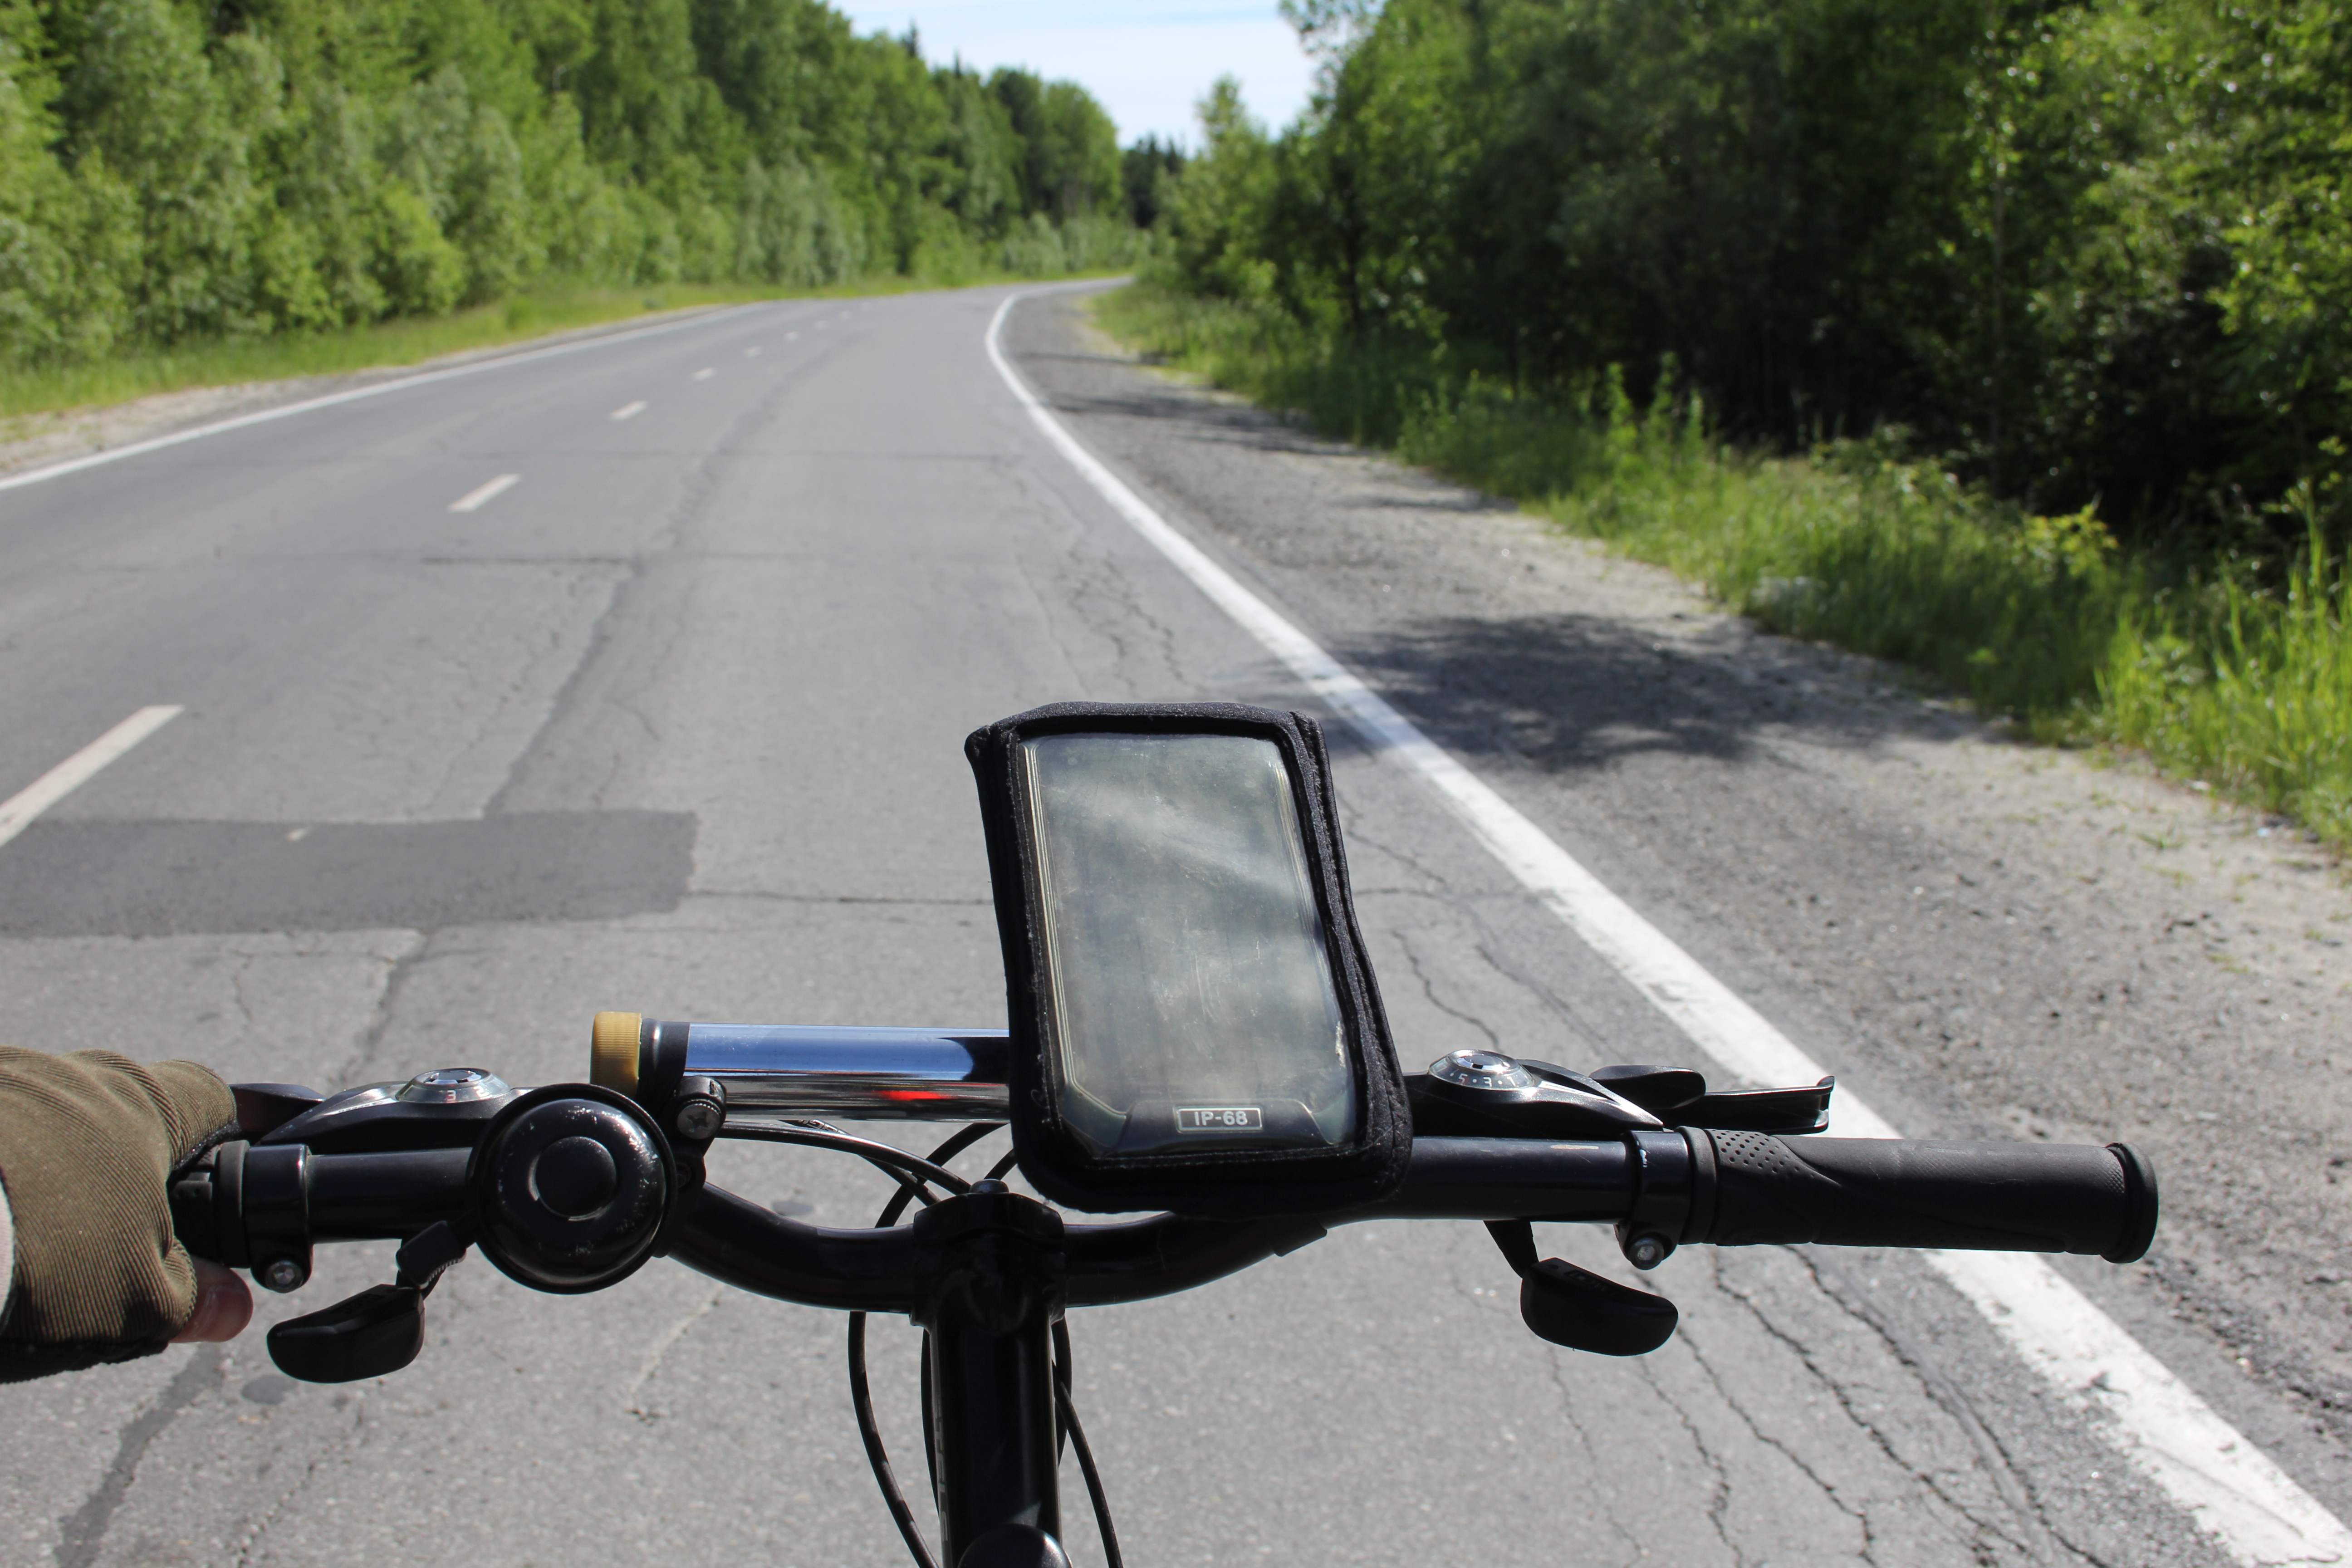
cycling, sport, road, ride, bicycle handlebar, bicycle, vehicle, bicycle accessory, lane, infrastructure, mountain bike, technology, road bicycle, bicycle part, bicycle wheel, recreation, sports equipment, thoroughfare, road trip, asphalt